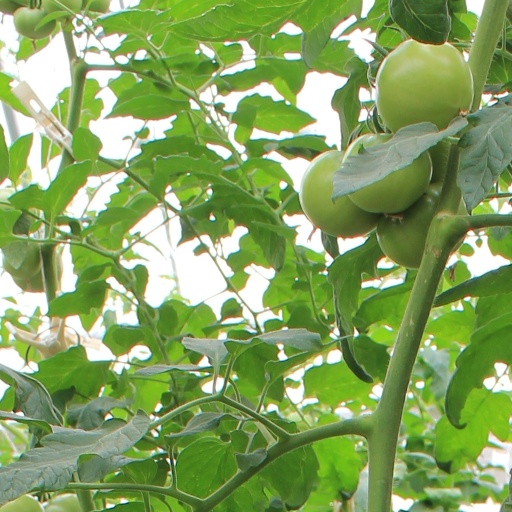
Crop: tomato